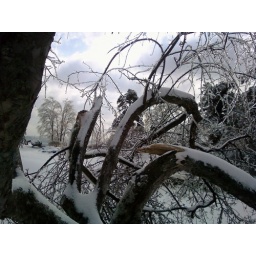
This tree next to the duck pond took it in the chin.